Organ donation

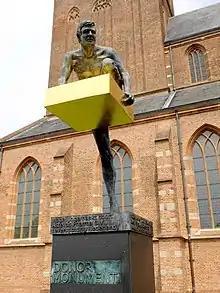
The National Donor Monument, Naarden, the Netherlands

Organ donation is the process when a person authorizes an organ of their own to be removed and transplanted to another person, legally, either by consent while the donor is alive, through a legal authorization for deceased donation made prior to death, or for deceased donations through the authorization by the legal next of kin.